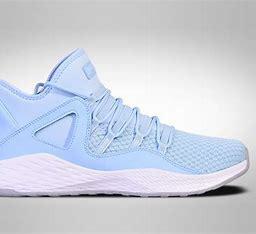
Brand: Jordan
Model: Formula 23